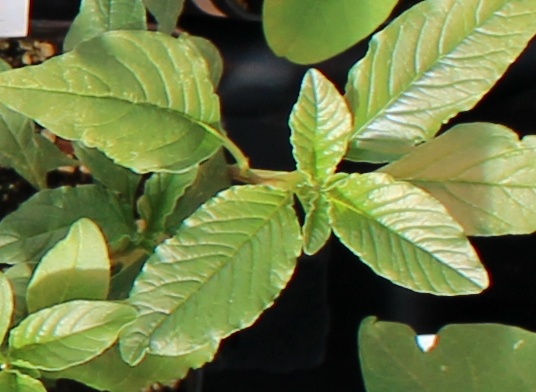
Label: Waterhemp